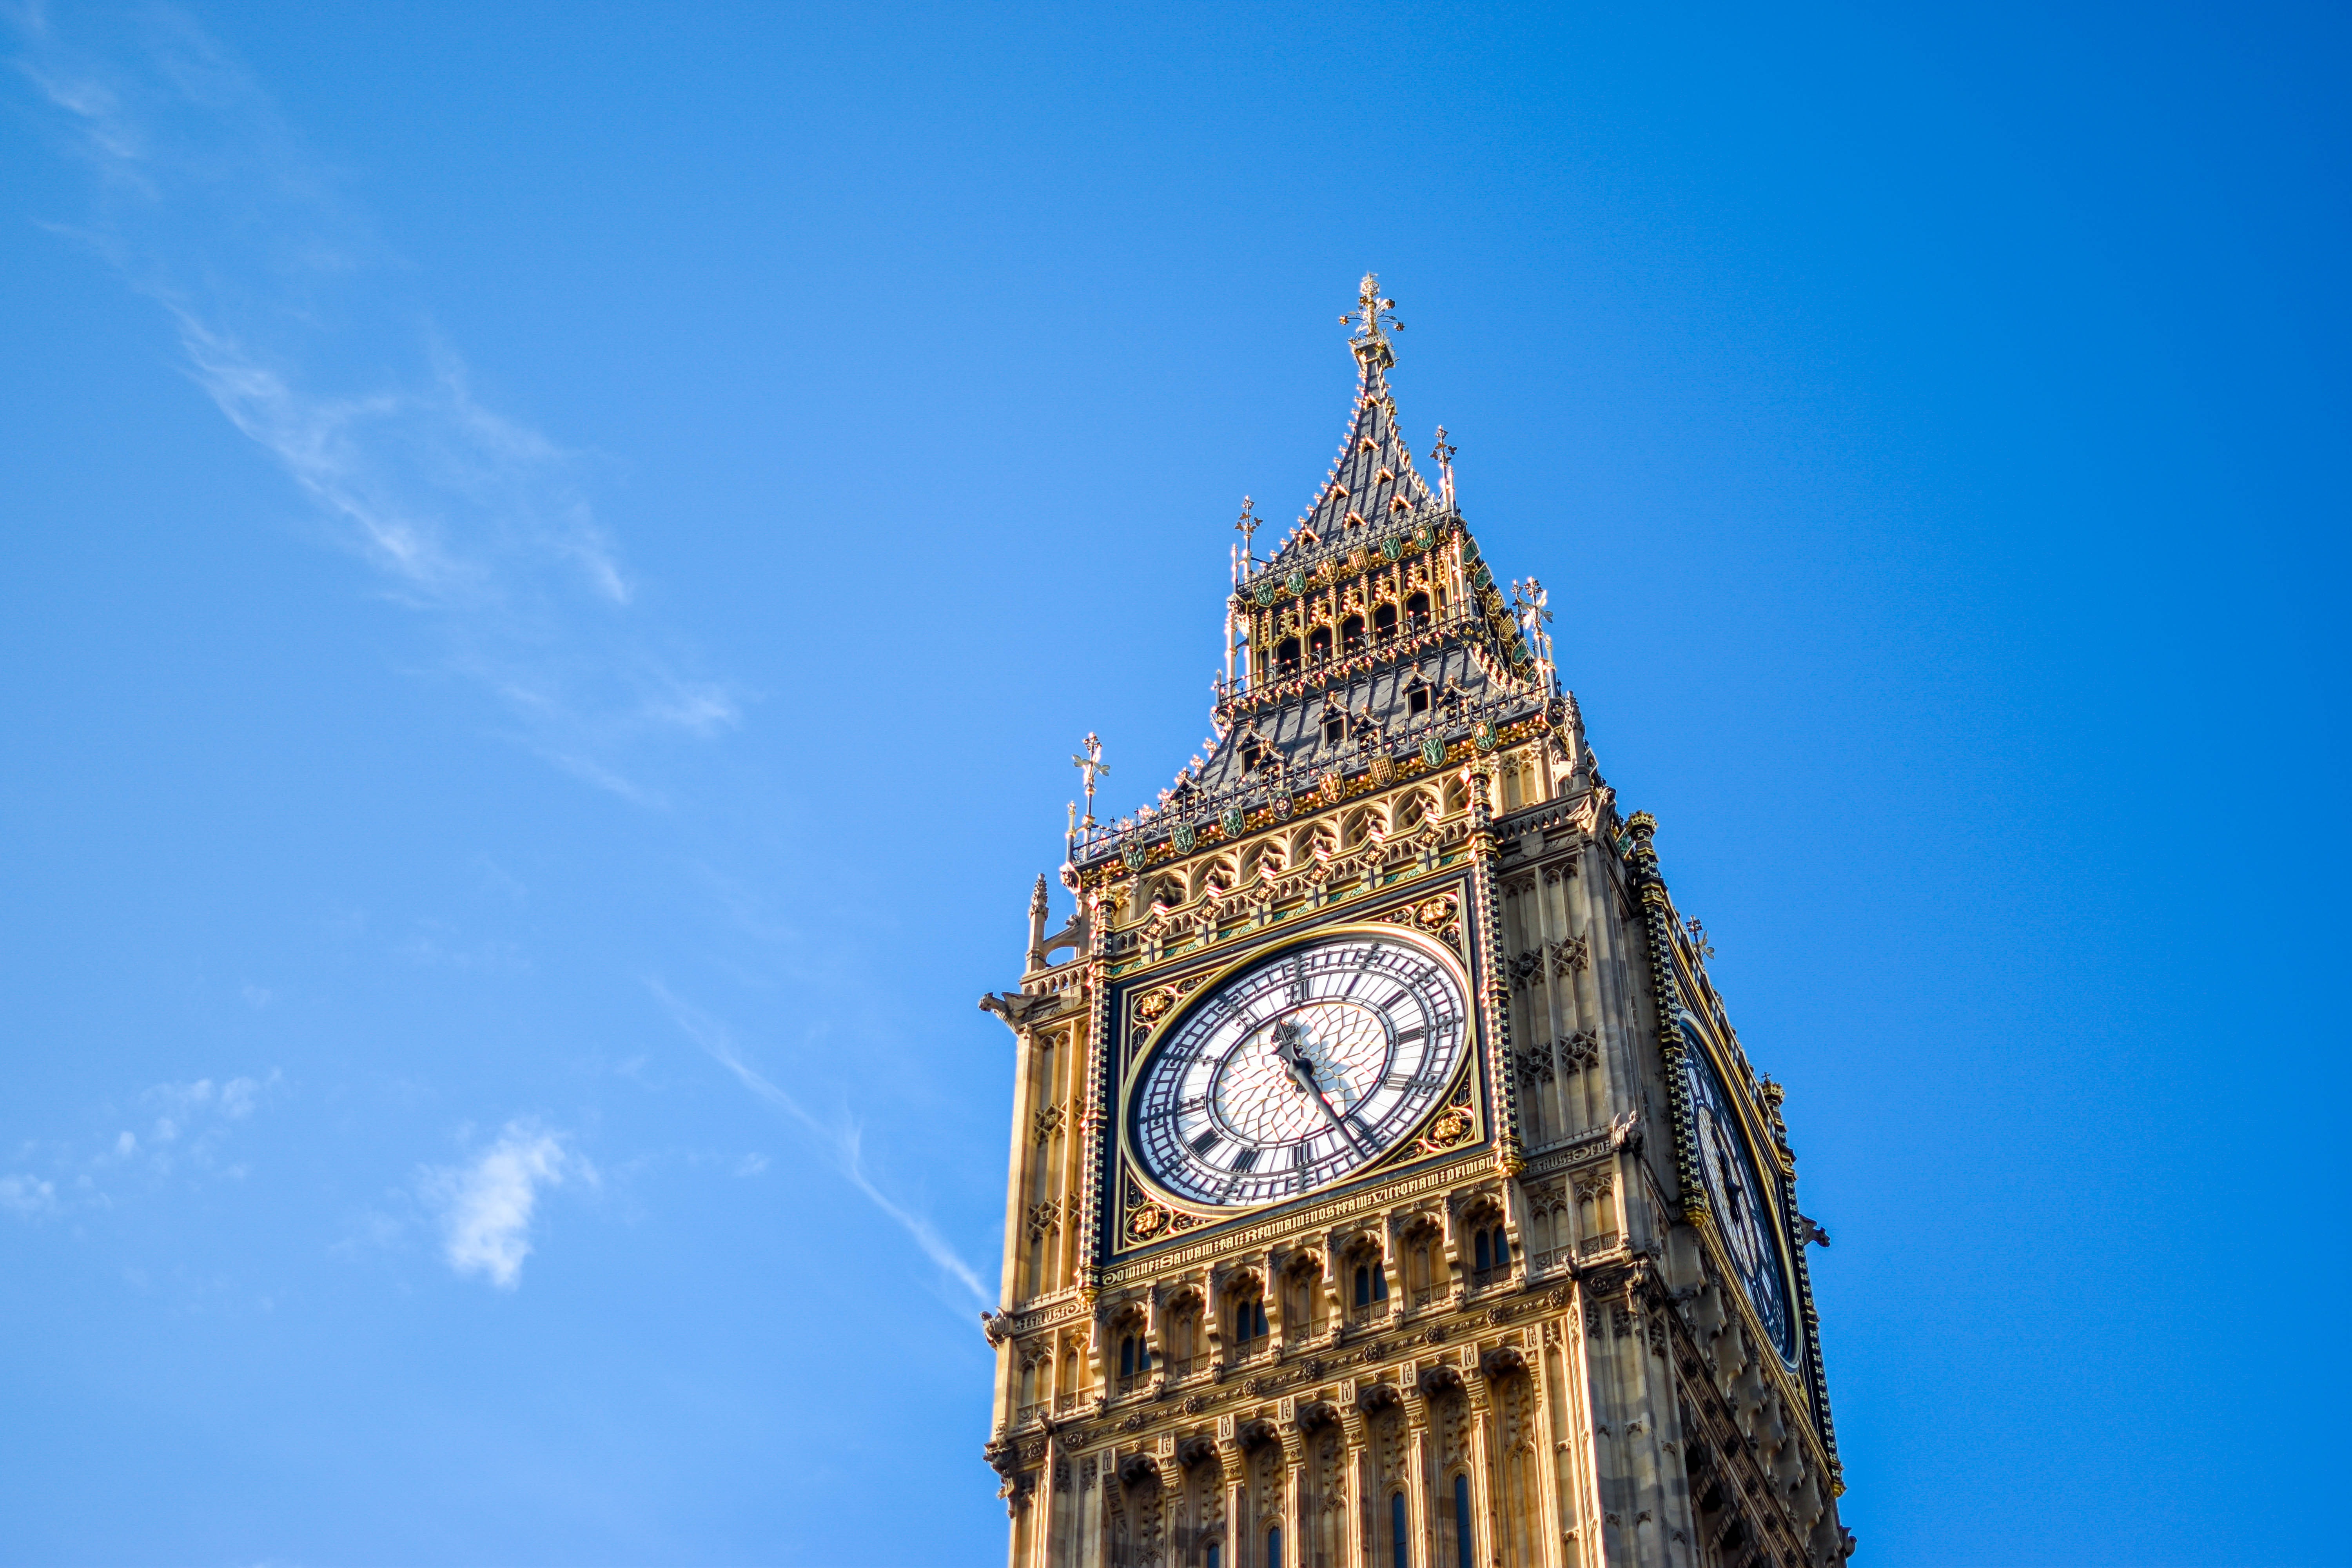
watch, sky, tower, landmark, big ben, clock tower, bell tower, london, spire, steeple, landmarks